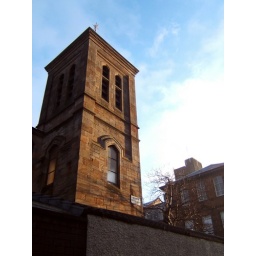
tower in scott street